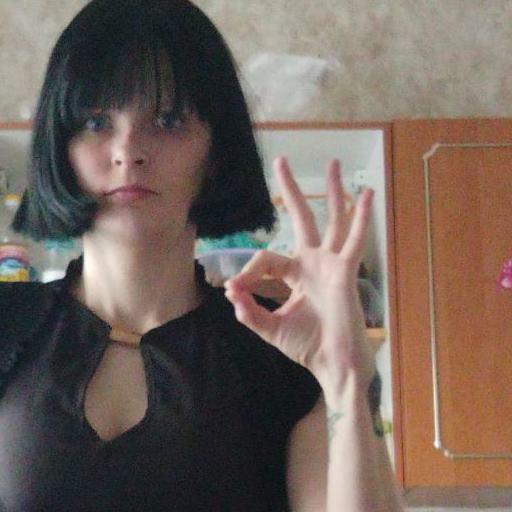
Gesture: ok